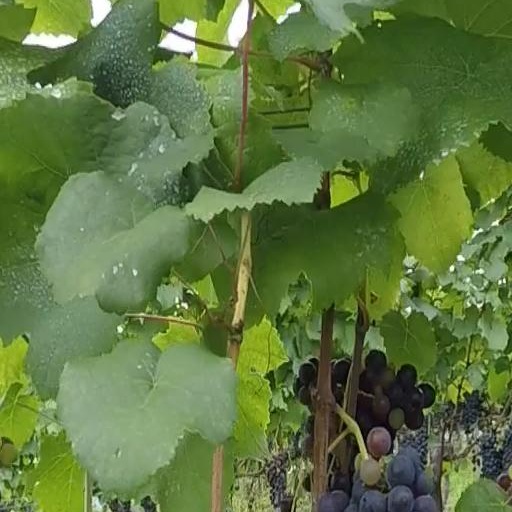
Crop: grape